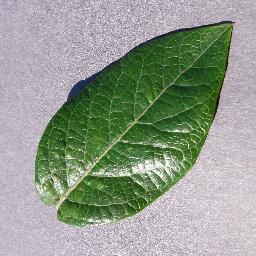
Label: Blueberry___healthy